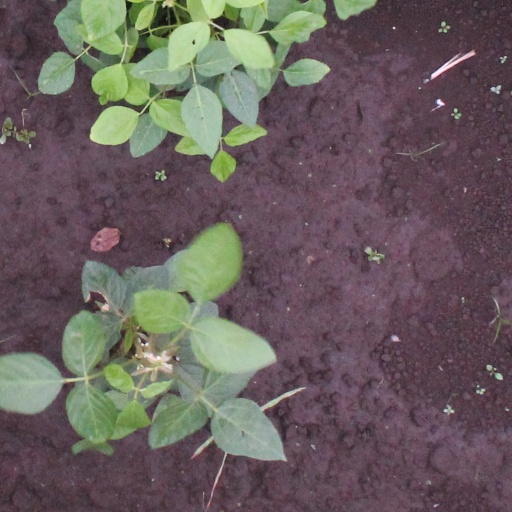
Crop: soybean